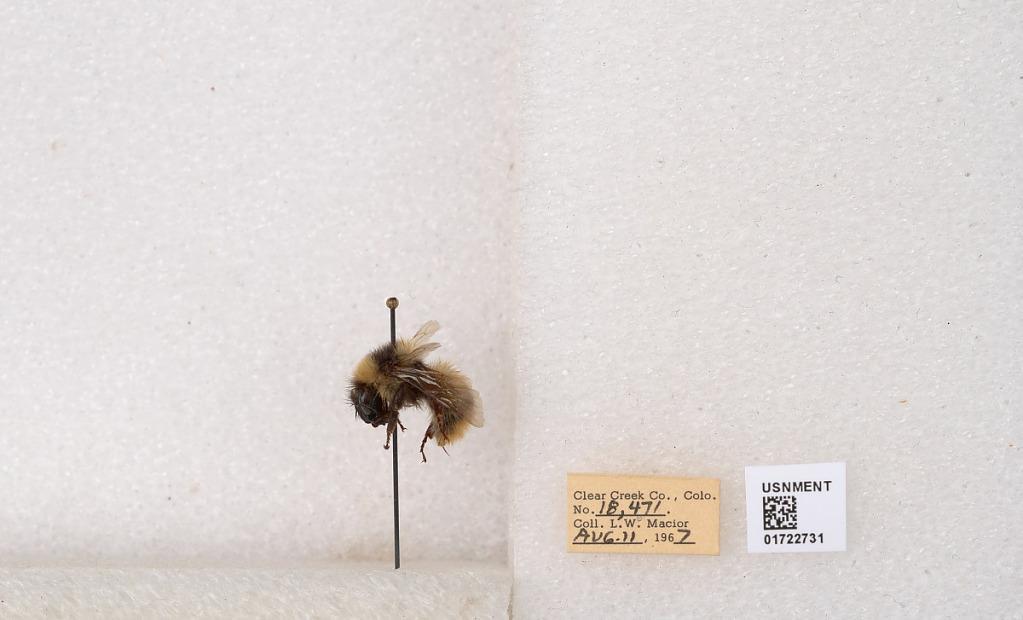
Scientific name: Bombus kirbyellus
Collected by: L. Macior
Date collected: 1967-8-11
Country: United States
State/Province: Colorado
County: Clear Creek
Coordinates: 39.6891, -105.644